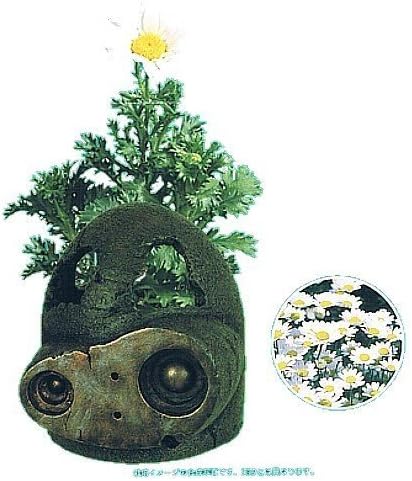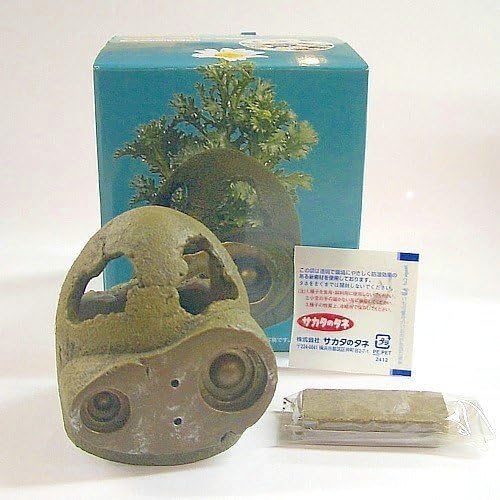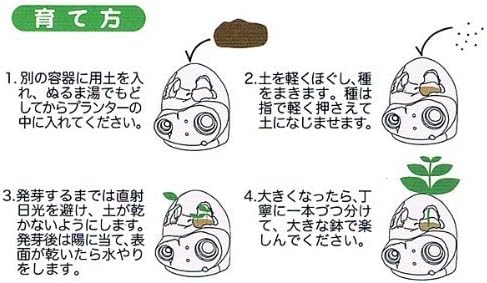
From Laputa: Castle in the palm garden in the Sky Robot Soldier (Kurisansesamu) (japan import)
Category: Toys & Games
Popular planter [think of robot soldiers] of Laputa: Castle in the Sky is the cultivation set of flower palm-sized! ! And soil for cultivation swell and to include water, comes with a species of Chrysanthemum. Size: 70x80x72mm Material: Polyester resin (acrylic coating), Saturday, species (Chrysanthemum)
Features: We will ship from Tokyo, Japan | It will take 10 to 17 business days as your goods arrive since your payment.